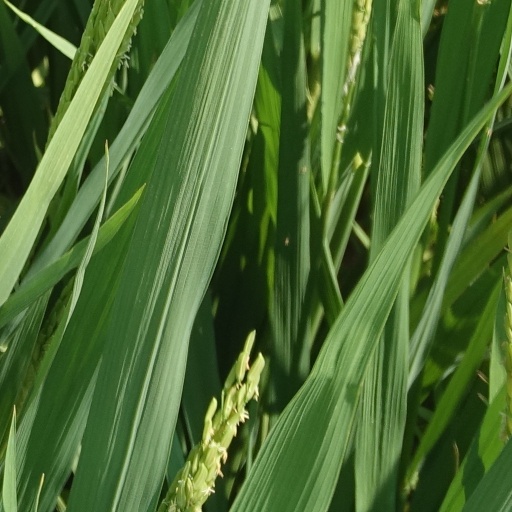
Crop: rice